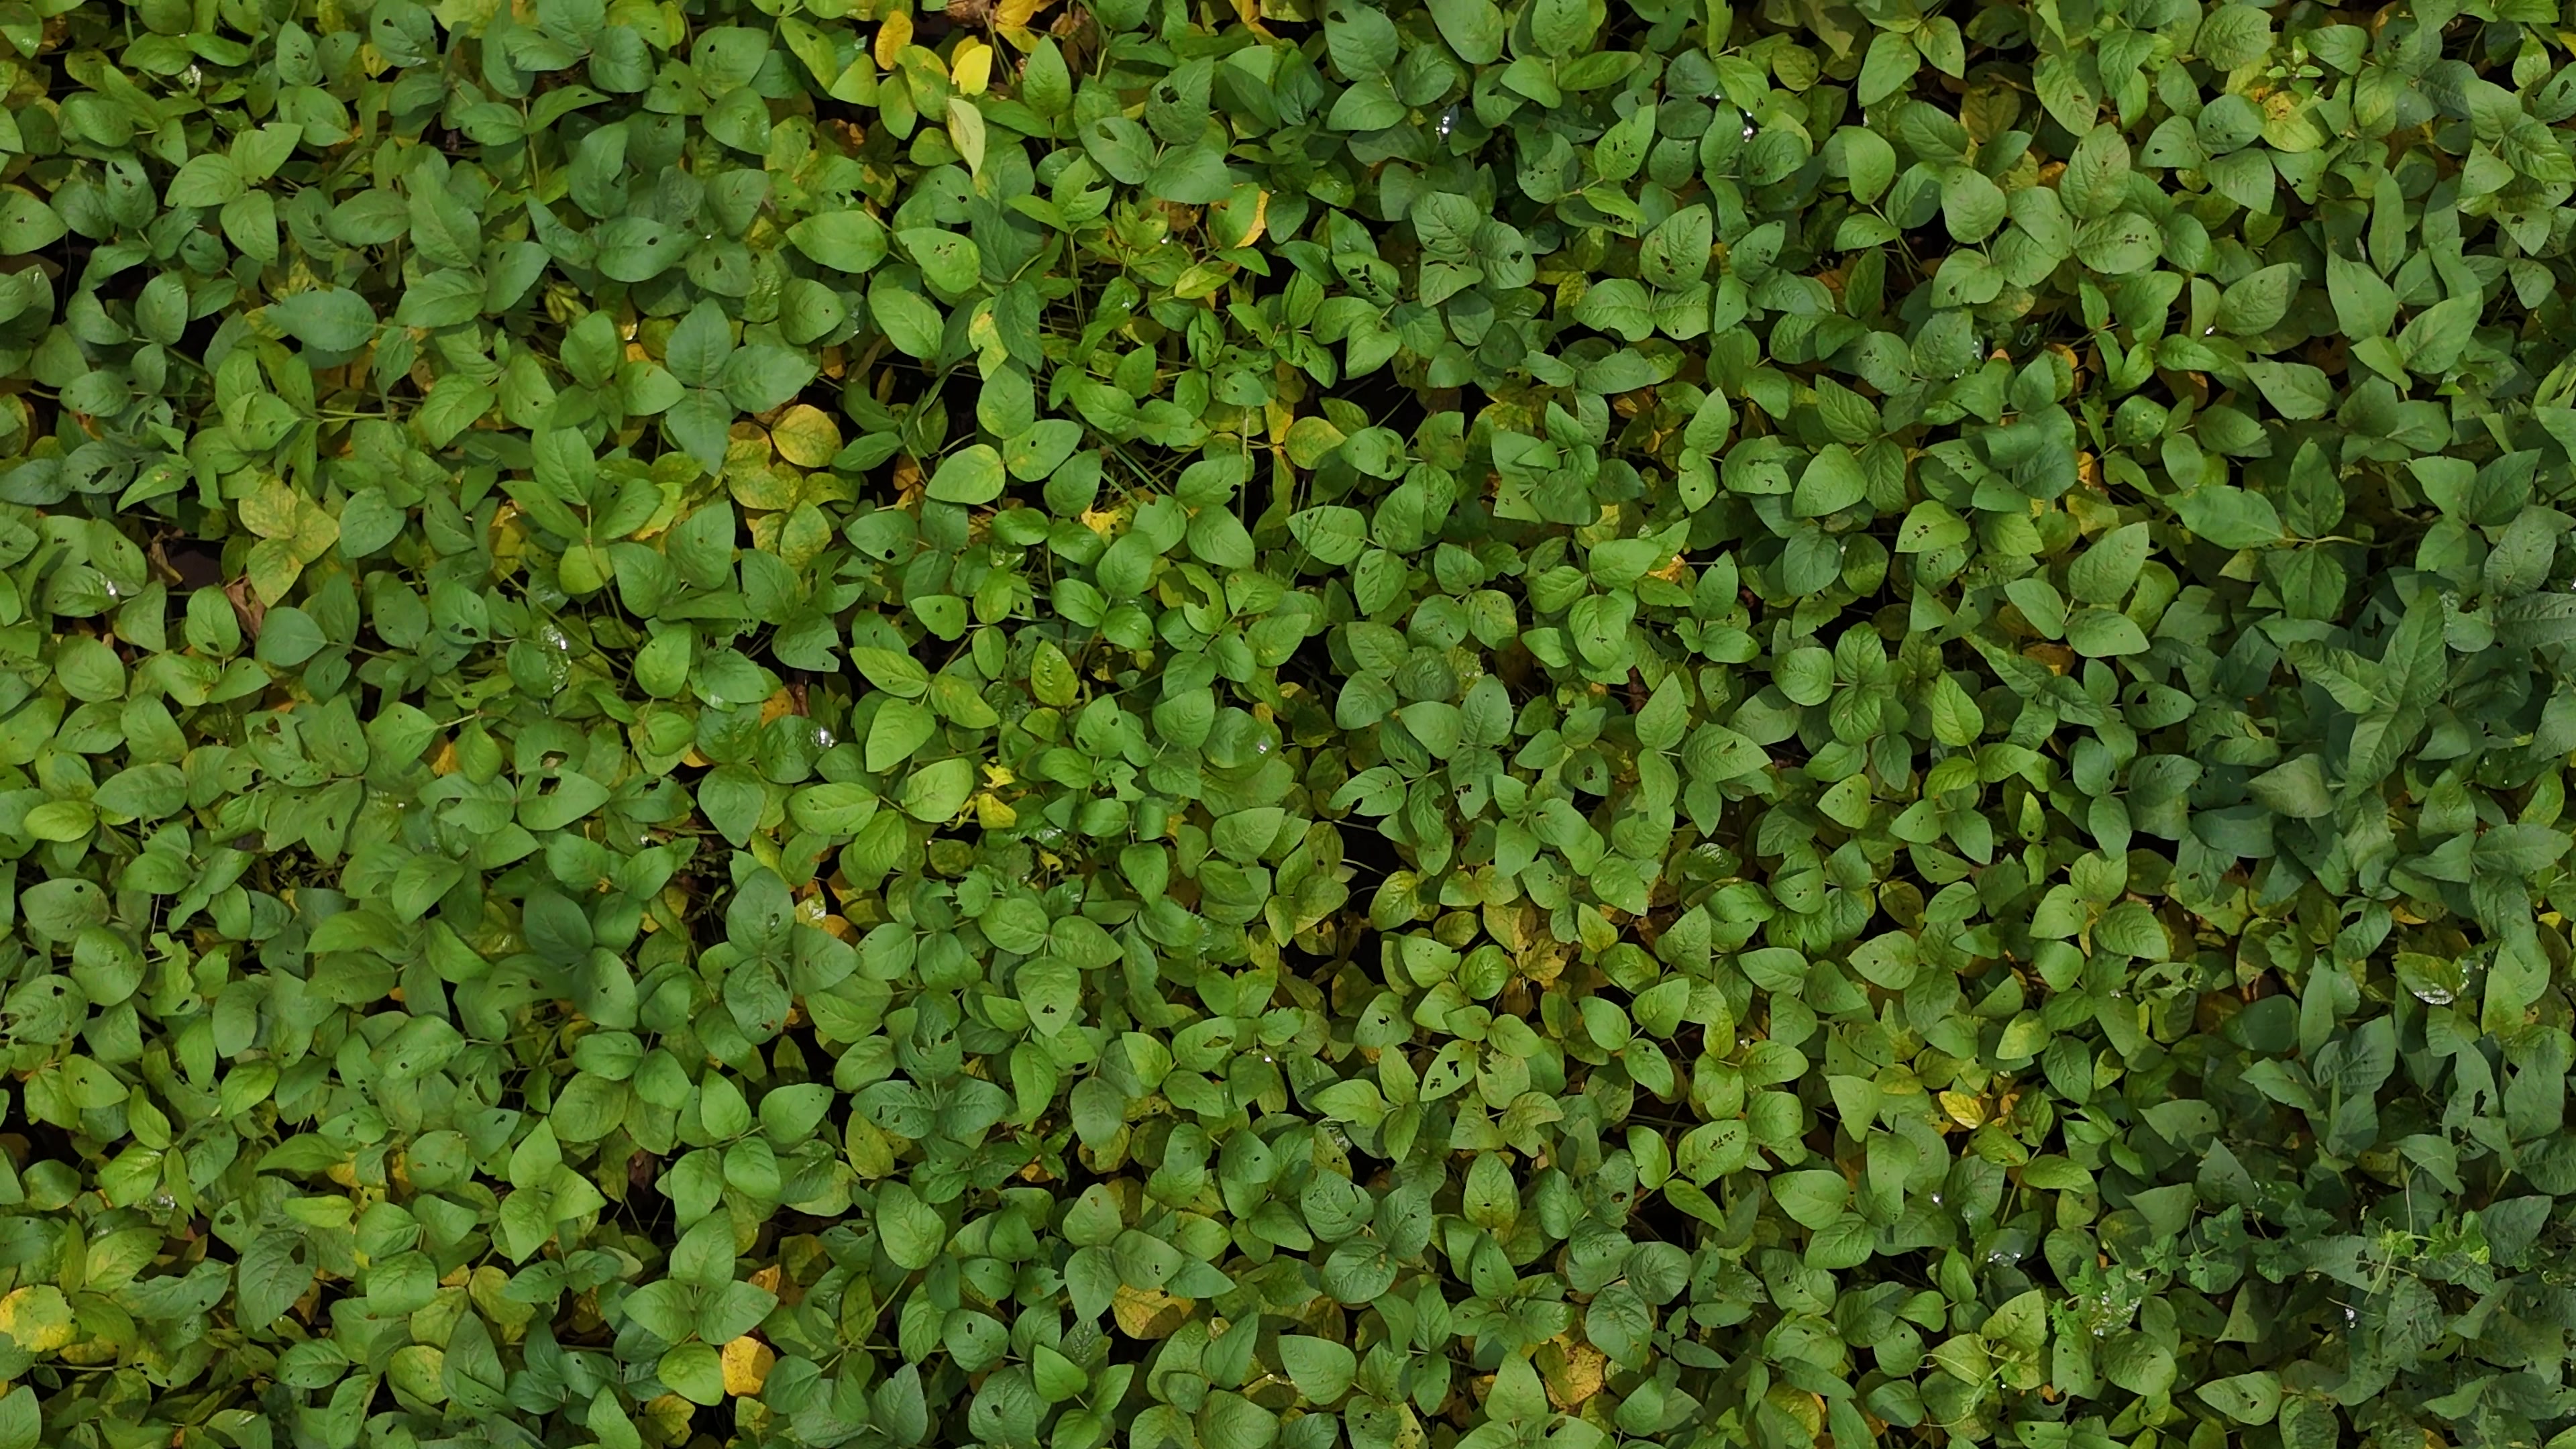
Label: Mosaic